Cloak of Muhammad

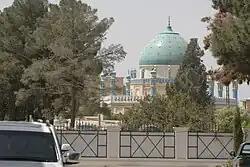
The shrine housing the cloak, 2003

The Cloak of Muhammad is a relic hidden inside Kirka Sharif in Kandahar, Afghanistan. It is a cloak believed to have been worn by the Islamic prophet Muhammad during the Night Journey in 621 AD.